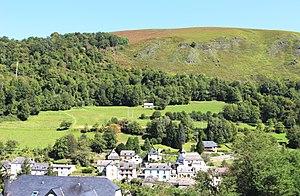
Juncalas (Hautes-Pyrénées)
Juncalas est une commune française située dans le département des Hautes-Pyrénées, en région Occitanie.